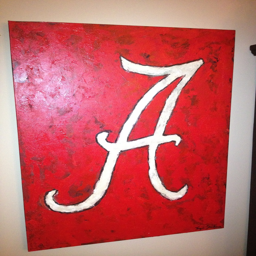
painting by person at our condo beside the stadium